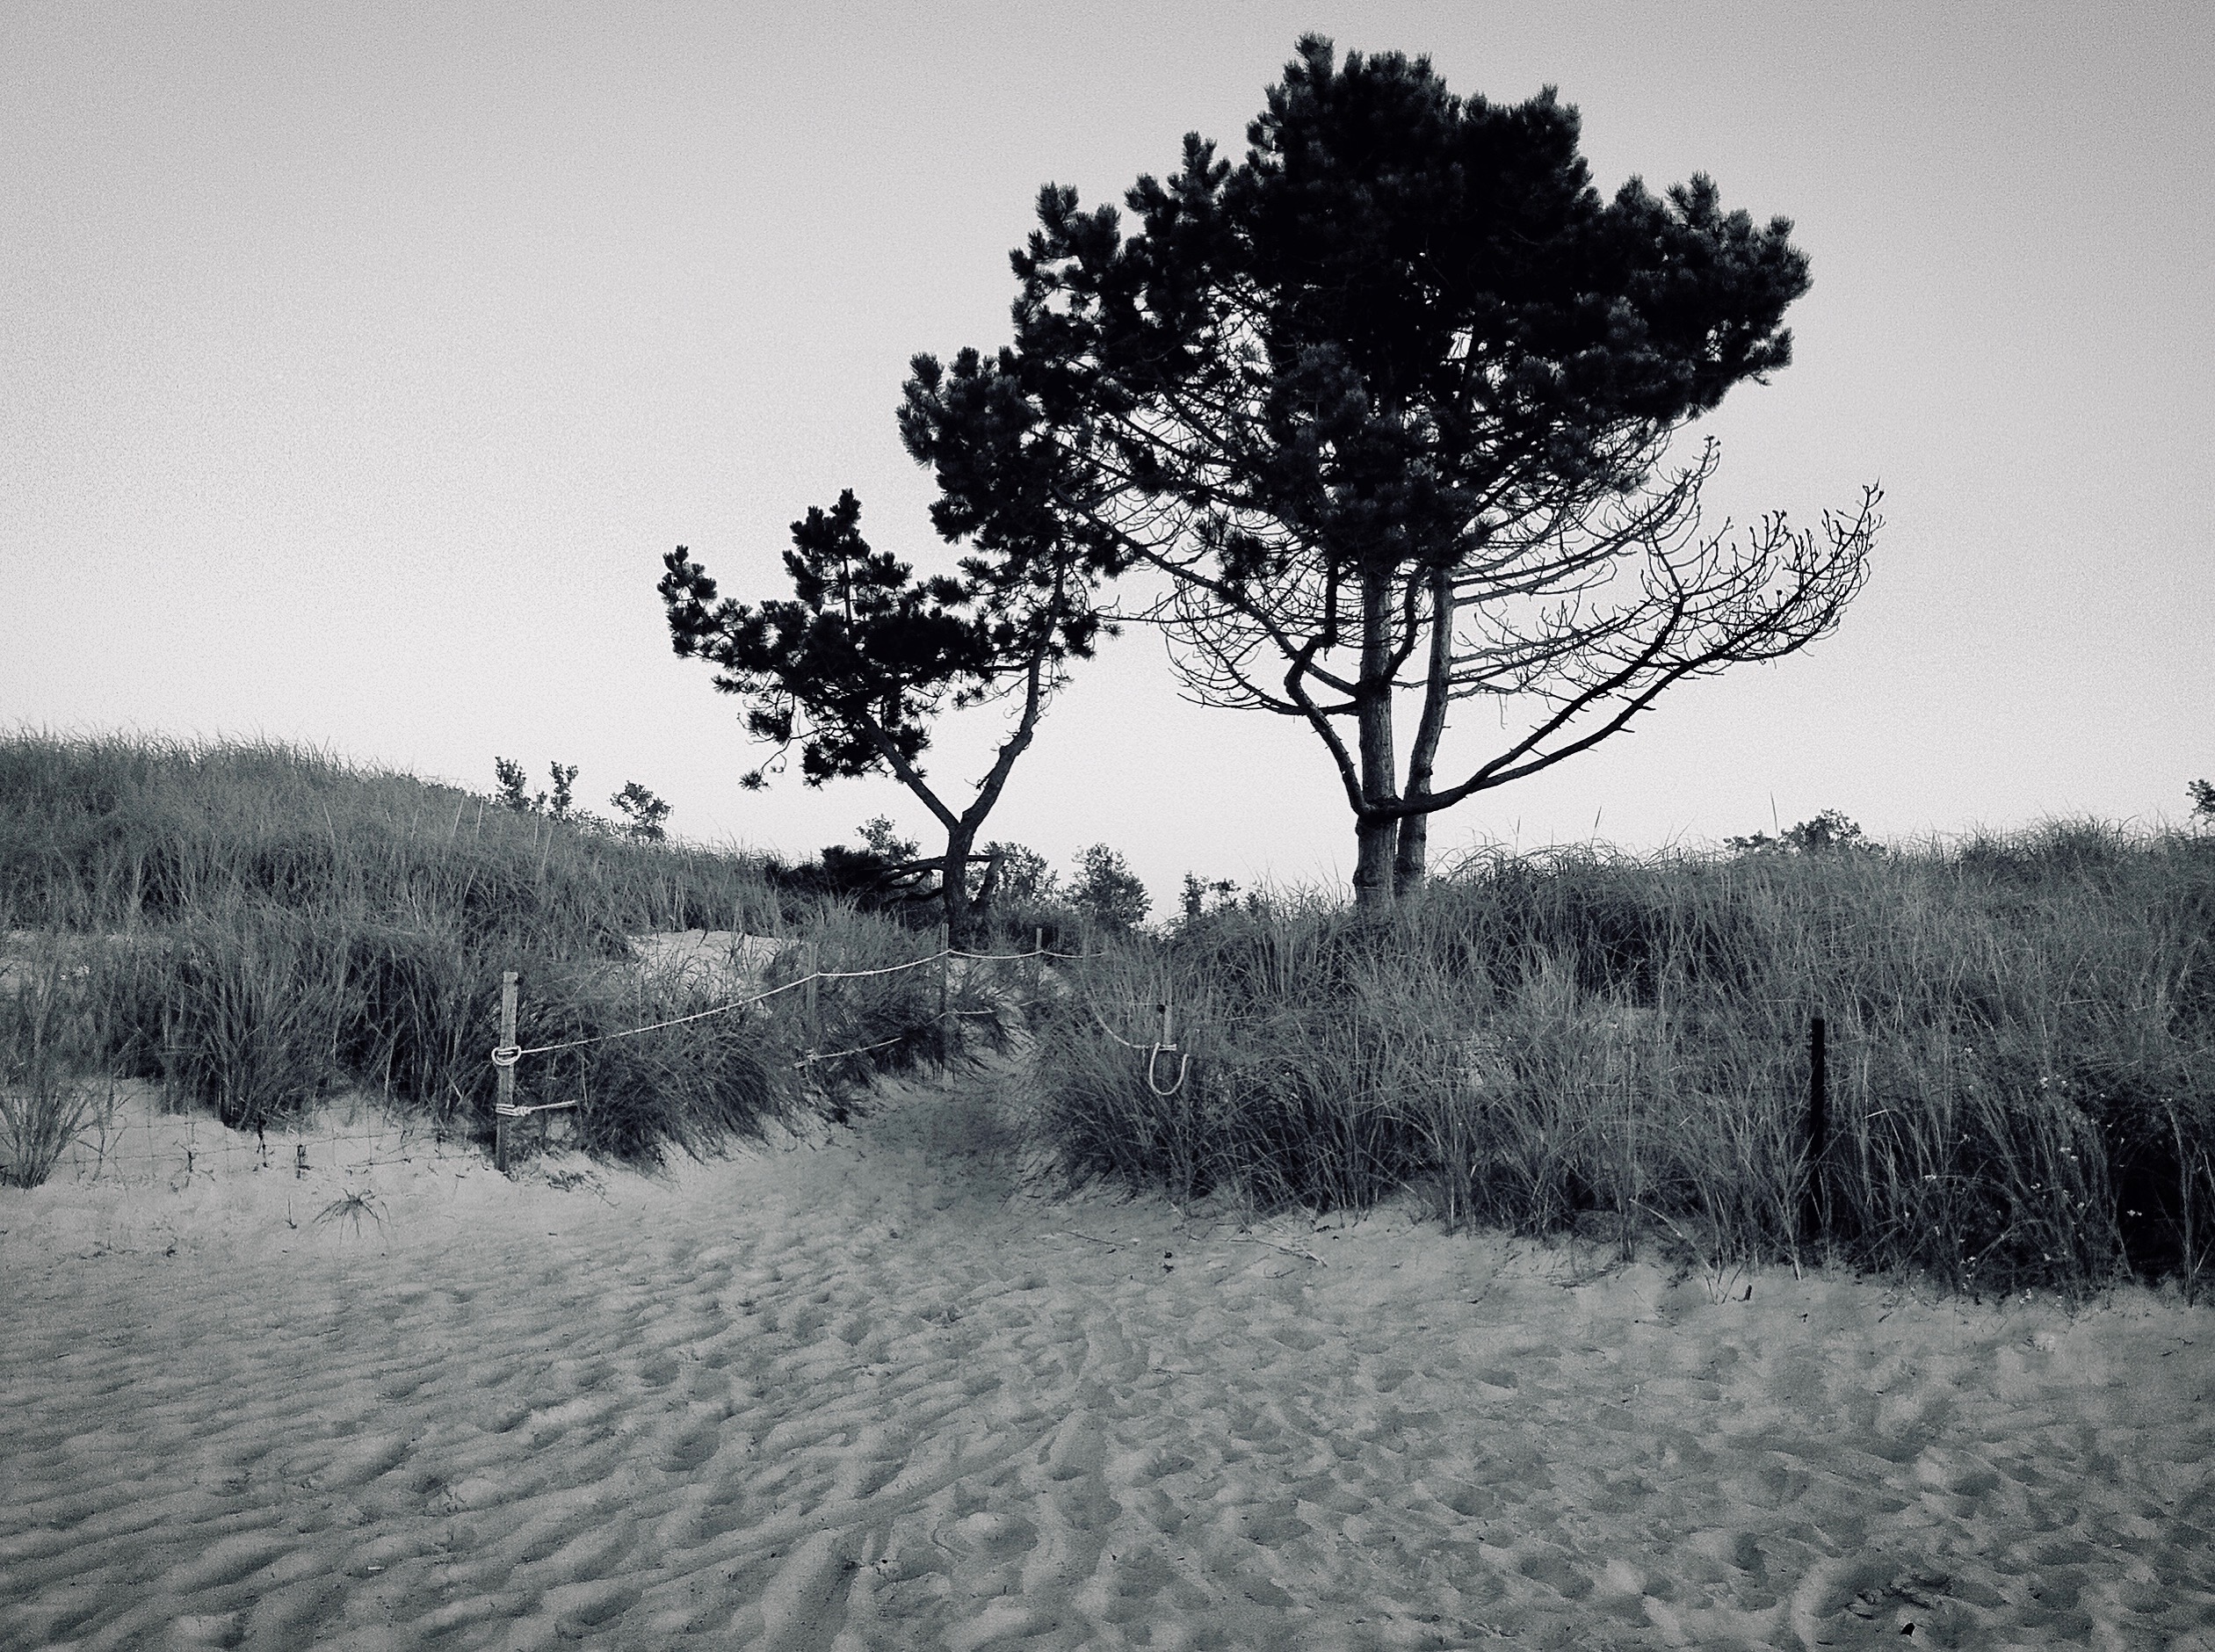
sand, tree, beach, black and white, nature, woody plant, monochrome photography, sky, plant, photography, monochrome, branch, morning, winter, landscape, grass, shrubland, stock photography